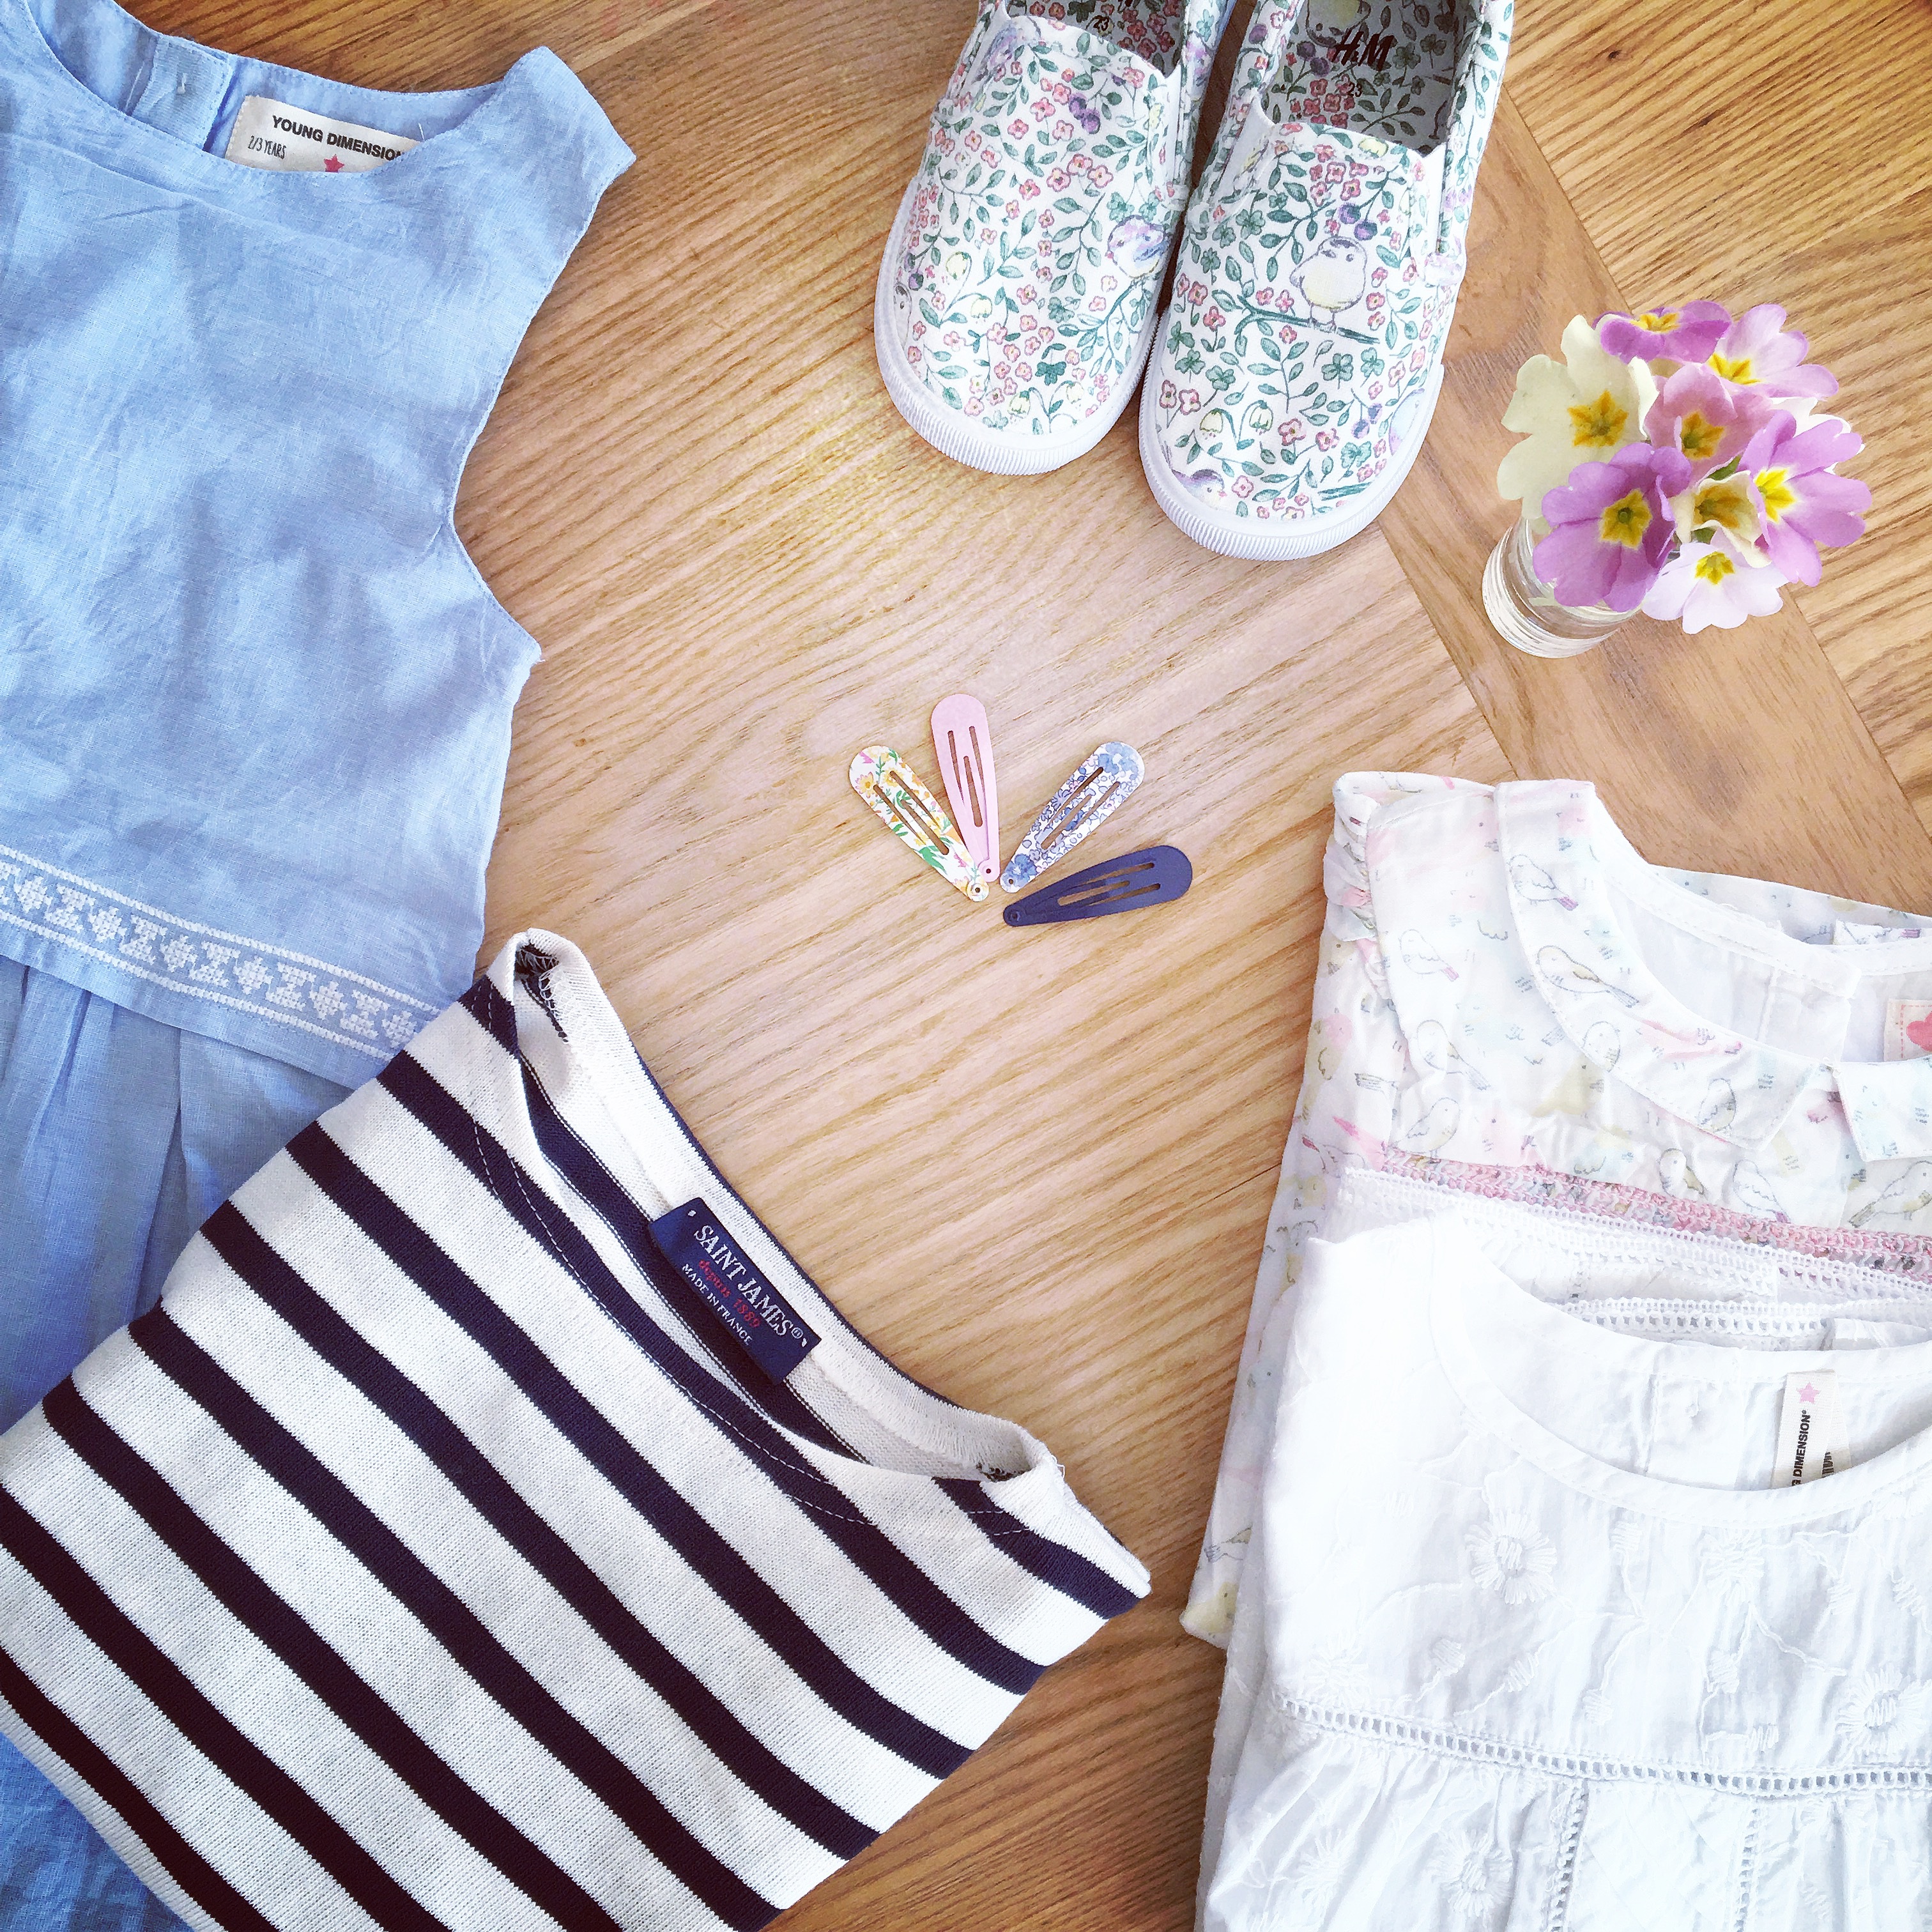
shoe, pattern, spring, clothing, flowers, product, textile, girls, dress, shorts, wardrobe, primroses, barrettes